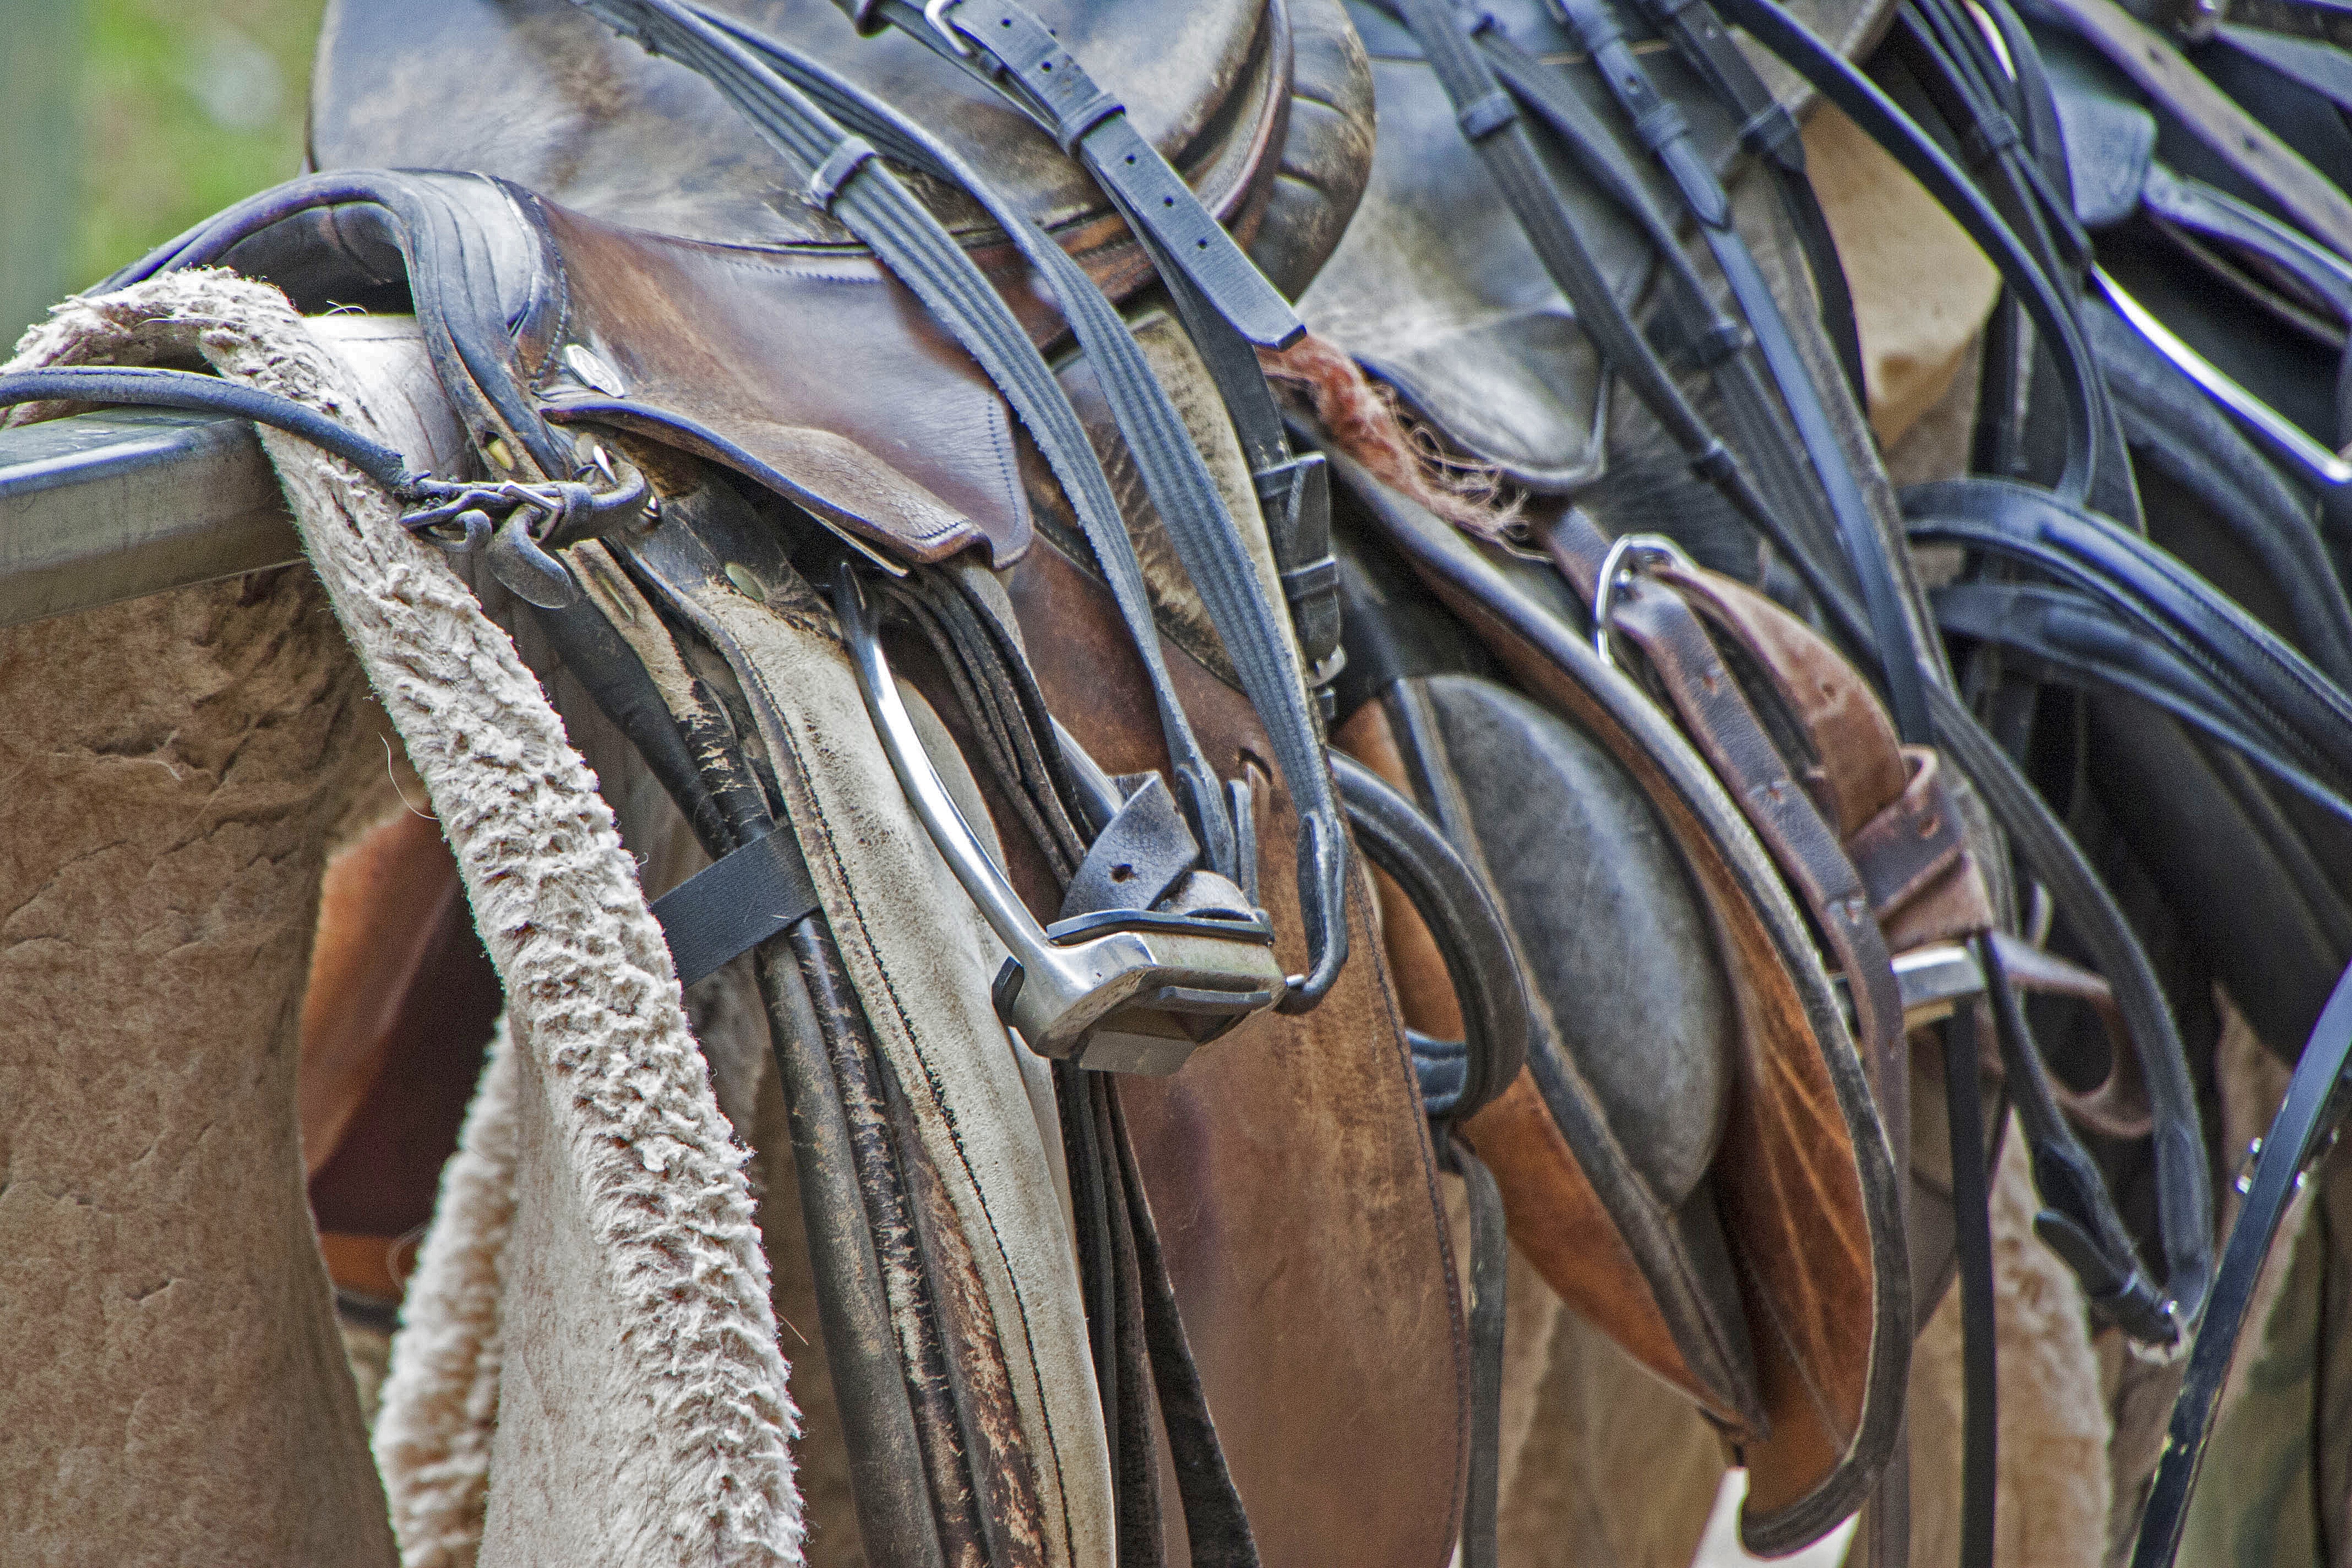
wheel, vehicle, horse, rein, ride, equestrian, bridle, art, saddle, iron, horse tack